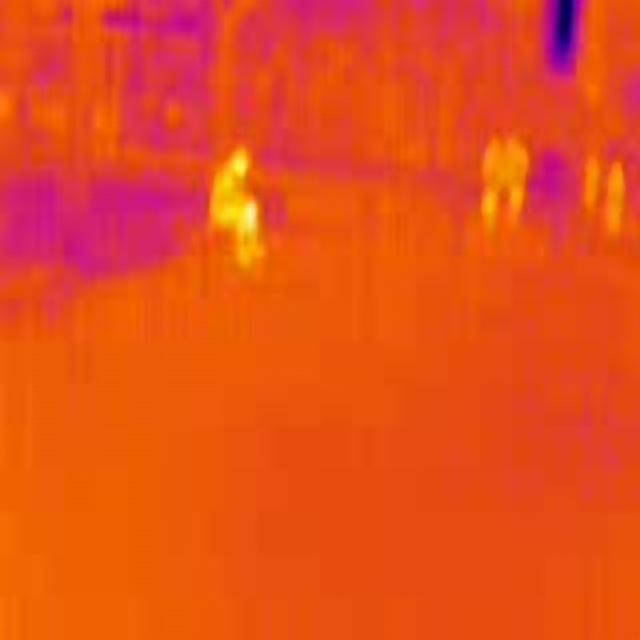
Detected objects:
label: person
label: person
label: person
label: person